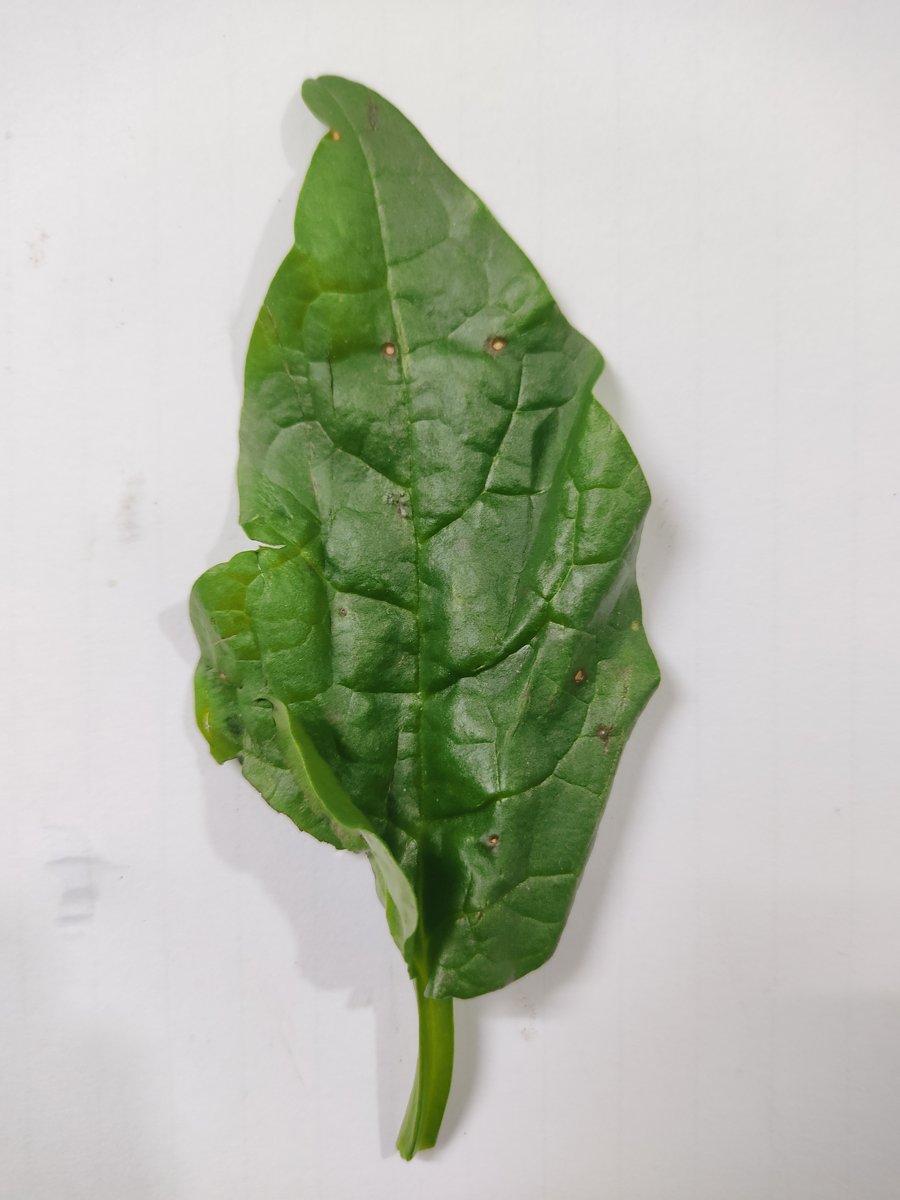
Label: Bacterial-Spot